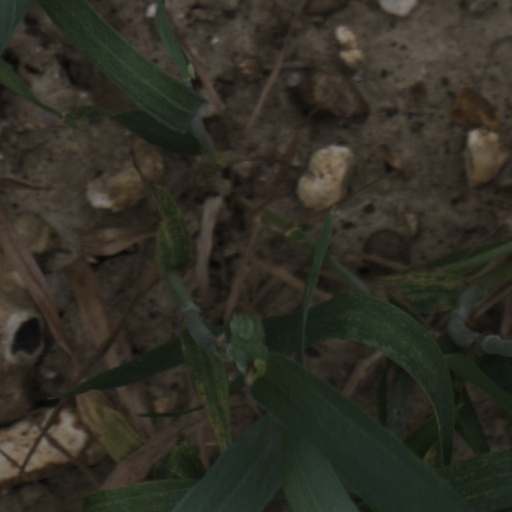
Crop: wheat